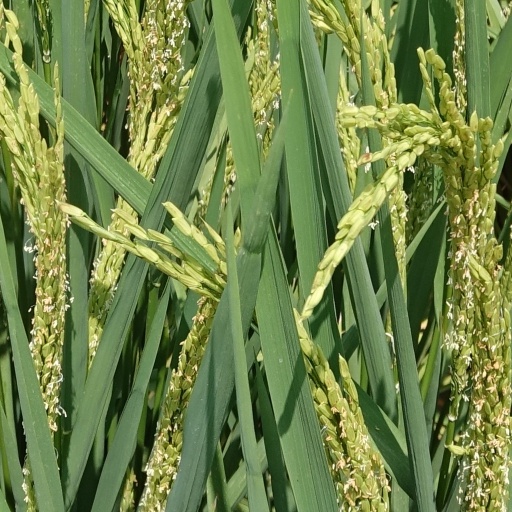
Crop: rice